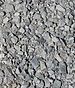
Surface type: gravel